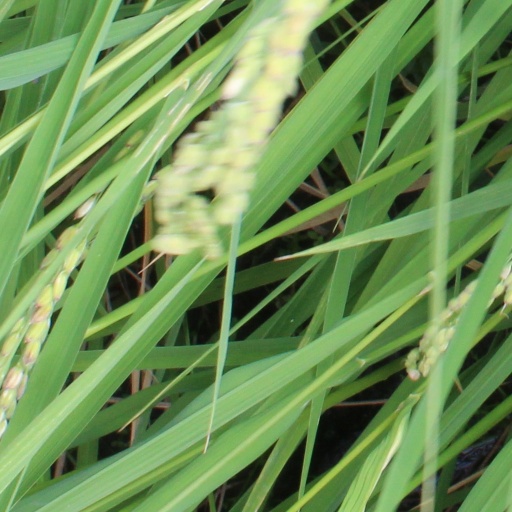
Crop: rice